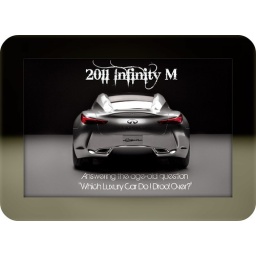
This is by far the hottest real car that you'll see on a showroom floor in the Summer of 2010.